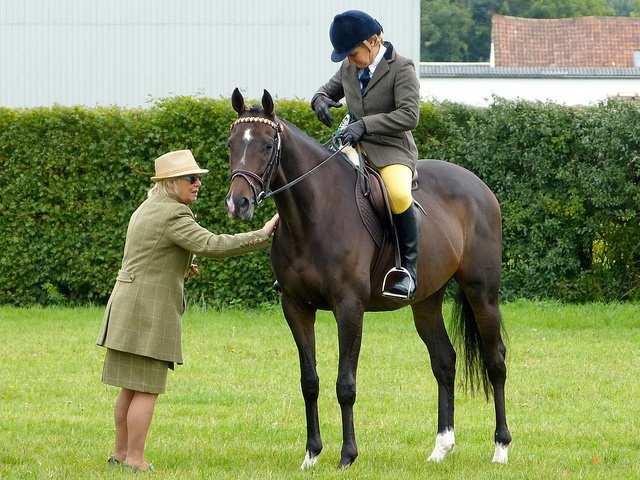
A girl sits on a chestnut horse in English riding clothes as a woman in a green suit dress holds the horse.
A person riding a horse and another person petting the horse.
A WOMAN PETS A HORSE WHILE A CHILD SITS ON IT.
Woman riding on the back of a horse while another woman touches horse.
A woman petting a brown horse with another woman riding the horse.